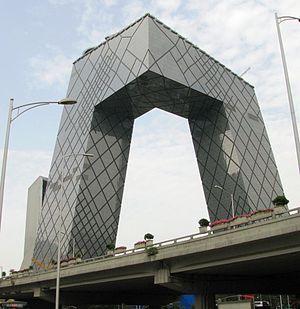
La Télévision centrale de Chine, généralement abrégée en CCTV, de l’anglais China Central Television, est le réseau principal de télévision publique de la République populaire de Chine. Ce réseau compte 45 chaînes en 2009.